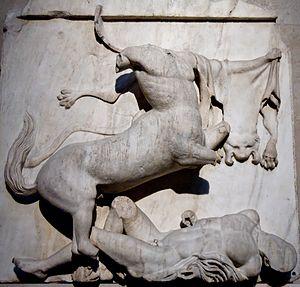
Les métopes du Parthénon sont un ensemble de quatre-vingt-douze plaques sculptées carrées en marbre du Pentélique originellement situées au-dessus des colonnes du péristyle du Parthénon, sur l'Acropole d'Athènes. Si elles ont été réalisées par plusieurs artistes, le maître d'œuvre fut certainement Phidias. Elles furent sculptées entre 447 ou 446 av. J.-C. et au plus tard 438 av. J.-C., avec 442 av. J.-C. comme date probable d'achèvement. Elles sont pour la plupart très endommagées. Le plus souvent, il n'y a que deux personnages par métope.